751 Squadron (Portugal)

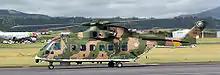
Merlin in the colors of the Portuguese Air Force

The EH-101 Merlin is a medium transport helicopter, trimotor with tricycle landing train, semi-retractable, with dual wheels on each unit and five main rotor blades.